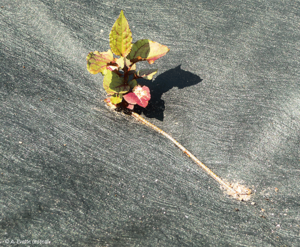
Renouée-bâche
La Renouée du Japon ou Renouée à feuilles pointues est une espèce de plantes herbacées vivaces de la famille des Polygonaceae originaire d’Asie orientale, naturalisée en Europe dans une grande diversité de milieux humides. Il existe un usage local du terme de « Renouée du Japon » au sens large pour désigner les deux espèces Renouée du Japon et Renouée de Sakhaline, et leurs hybrides. Mais au sens strict, ce sont deux espèces distinctes.